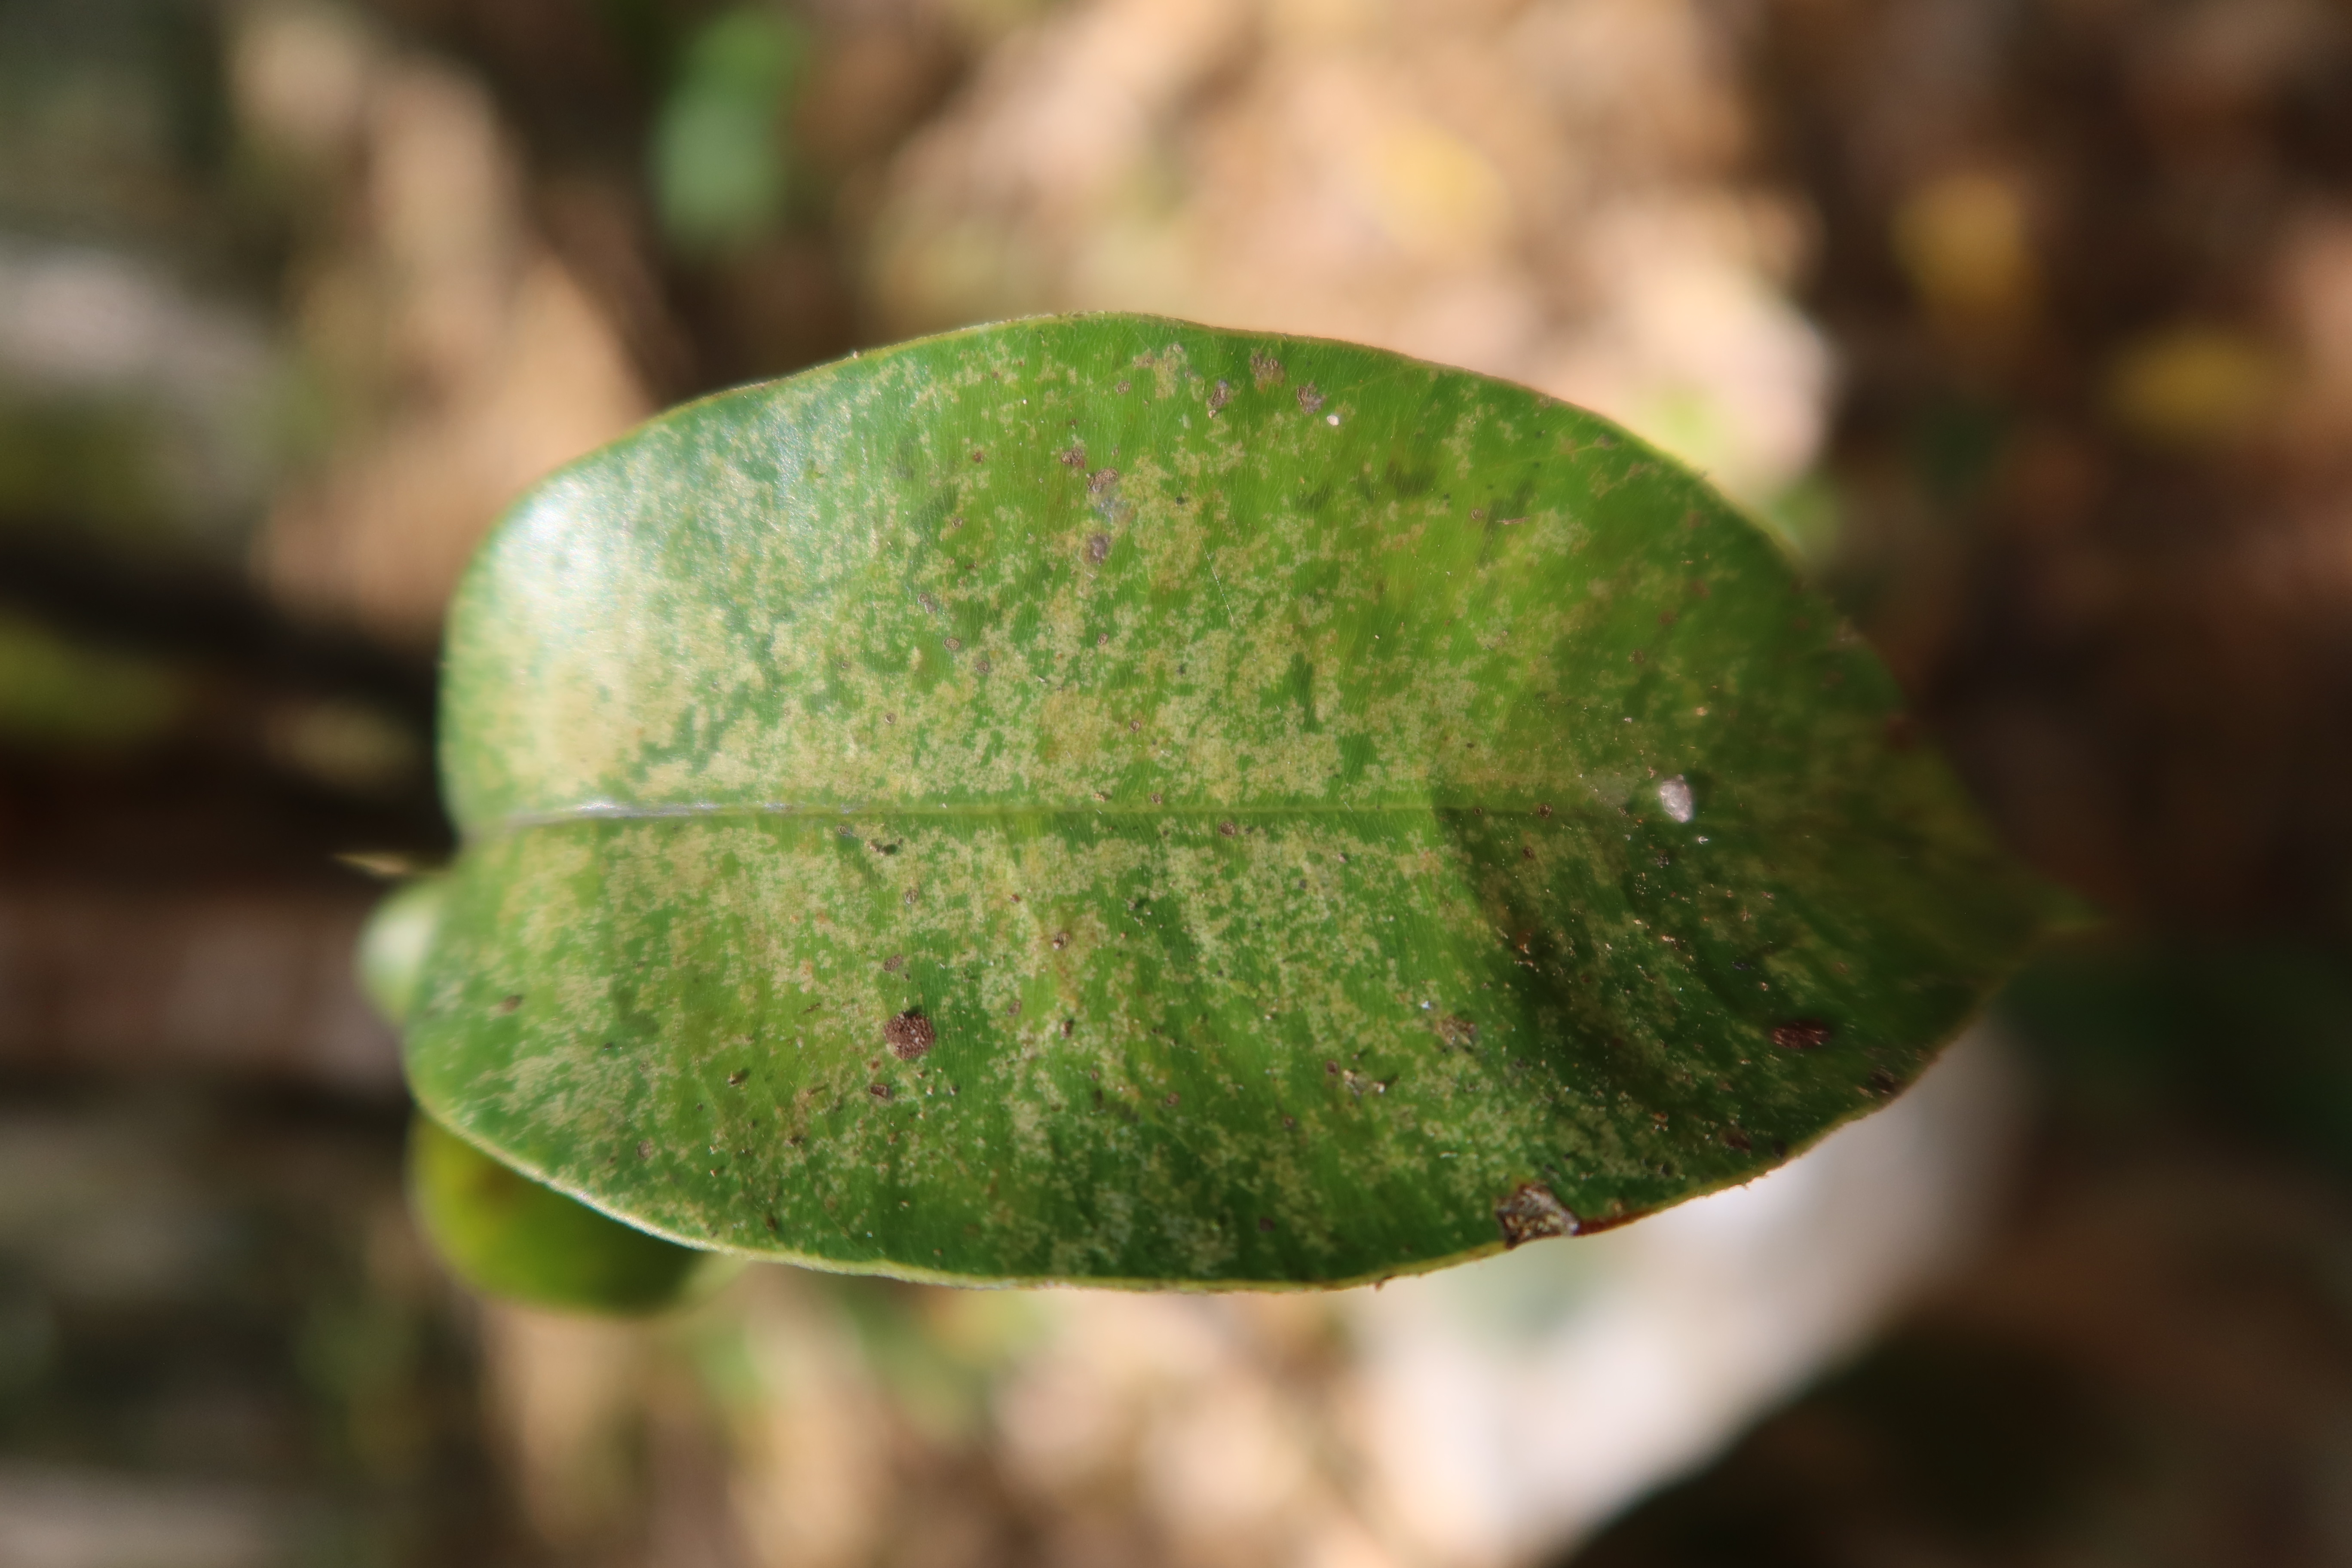
Label: Downy mildew